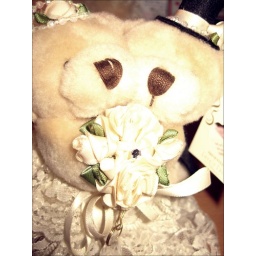
Intersted in its wedding dress :x so cute :x